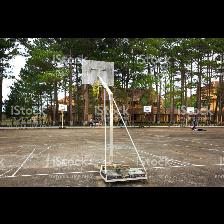
Label: Human